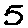
Label: 5